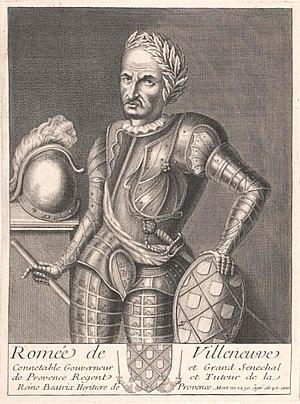
Romée de Villeneuve, baron de Vence
Romée, Romieu de Villeneuve, baron de Vence, né vers 1170 et mort vers 1250, est un connétable et grand sénéchal de Provence.
La famille de Villeneuve est une famille de la noblesse française d'extraction chevaleresque sur preuves de 1240.